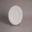
Label: plate